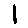
Label: 1